Grand Union Hotel (Saratoga Springs, New York)

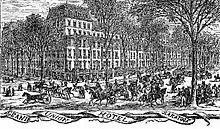
The Grand Union Hotel c. 1870

The Grand Union Hotel was located on Broadway in Saratoga Springs, New York. The hotel began as a boarding house, built by Gideon Putnam in 1802, but grew into the world's largest hotel, before it was demolished in 1953.